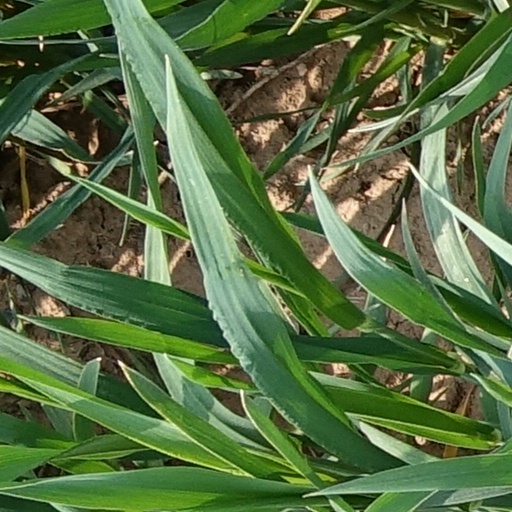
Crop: wheat